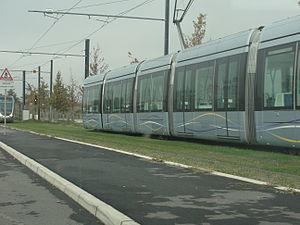
tram T1 toulouse tisséo
La ligne T1 du tramway de Toulouse est la première ligne du nouveau réseau de tramway de l'agglomération toulousaine. Elle relie Toulouse à Beauzelle, via Blagnac.